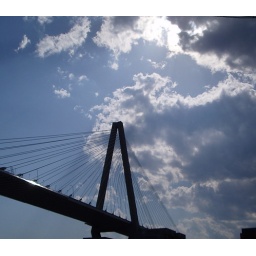
On the harbor tour boat going under the bridge into Charleston